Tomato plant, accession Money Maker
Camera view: vertical (180 deg); turntable rotation: 210 degrees
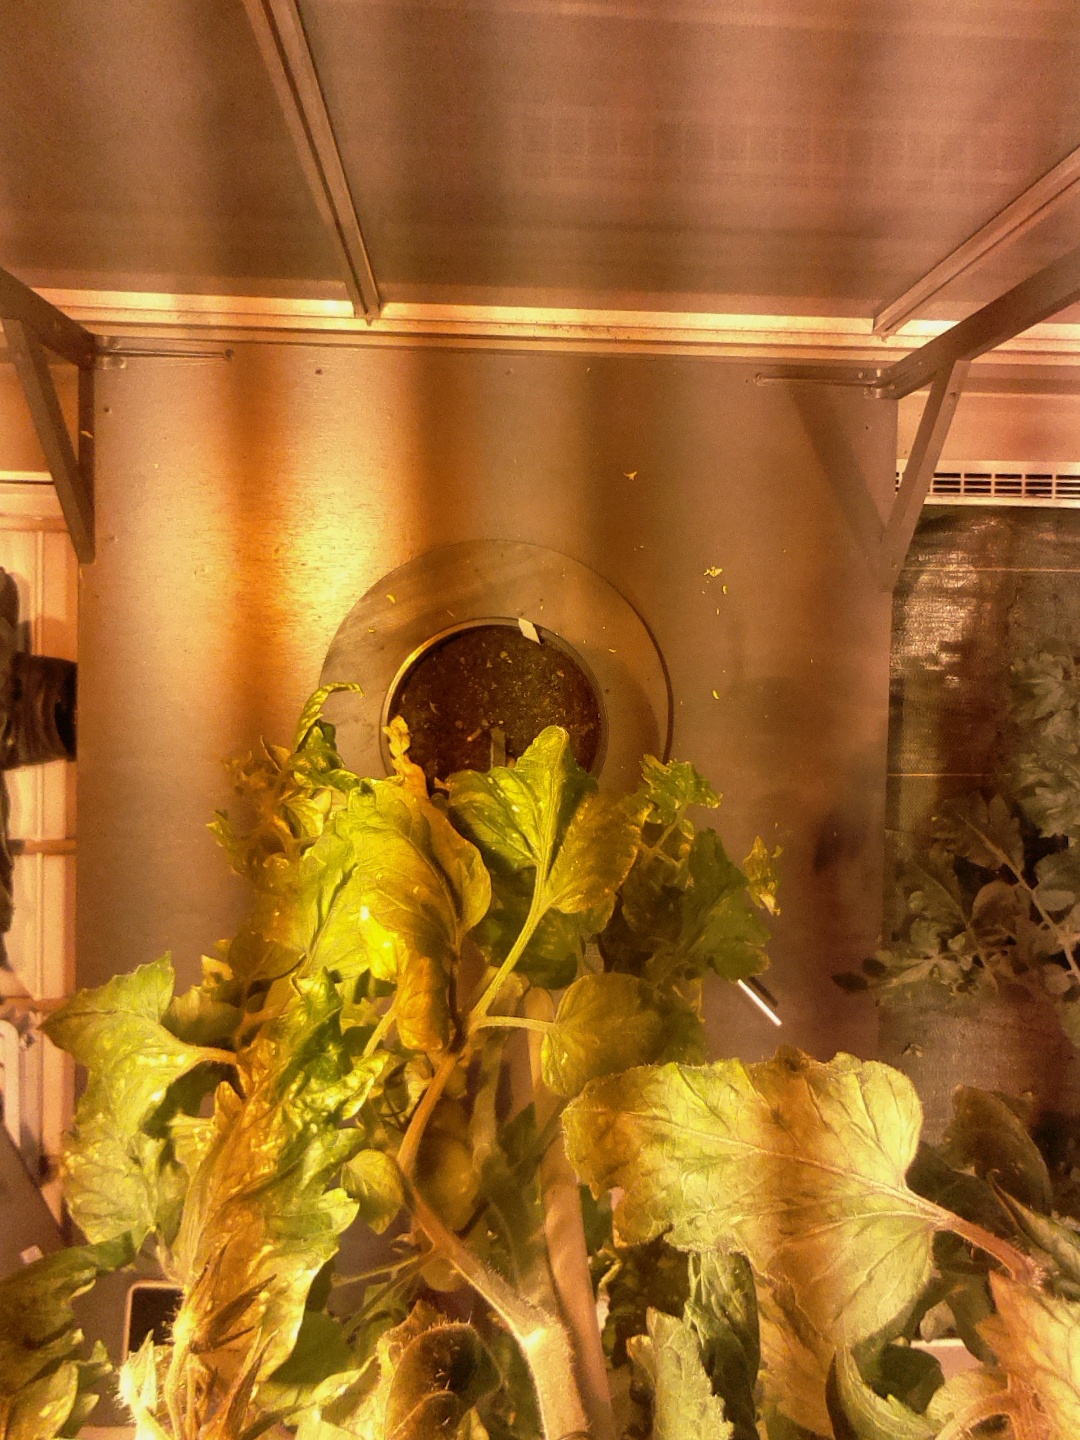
BBCH growth stage 73: 30%-40% of final fruit size